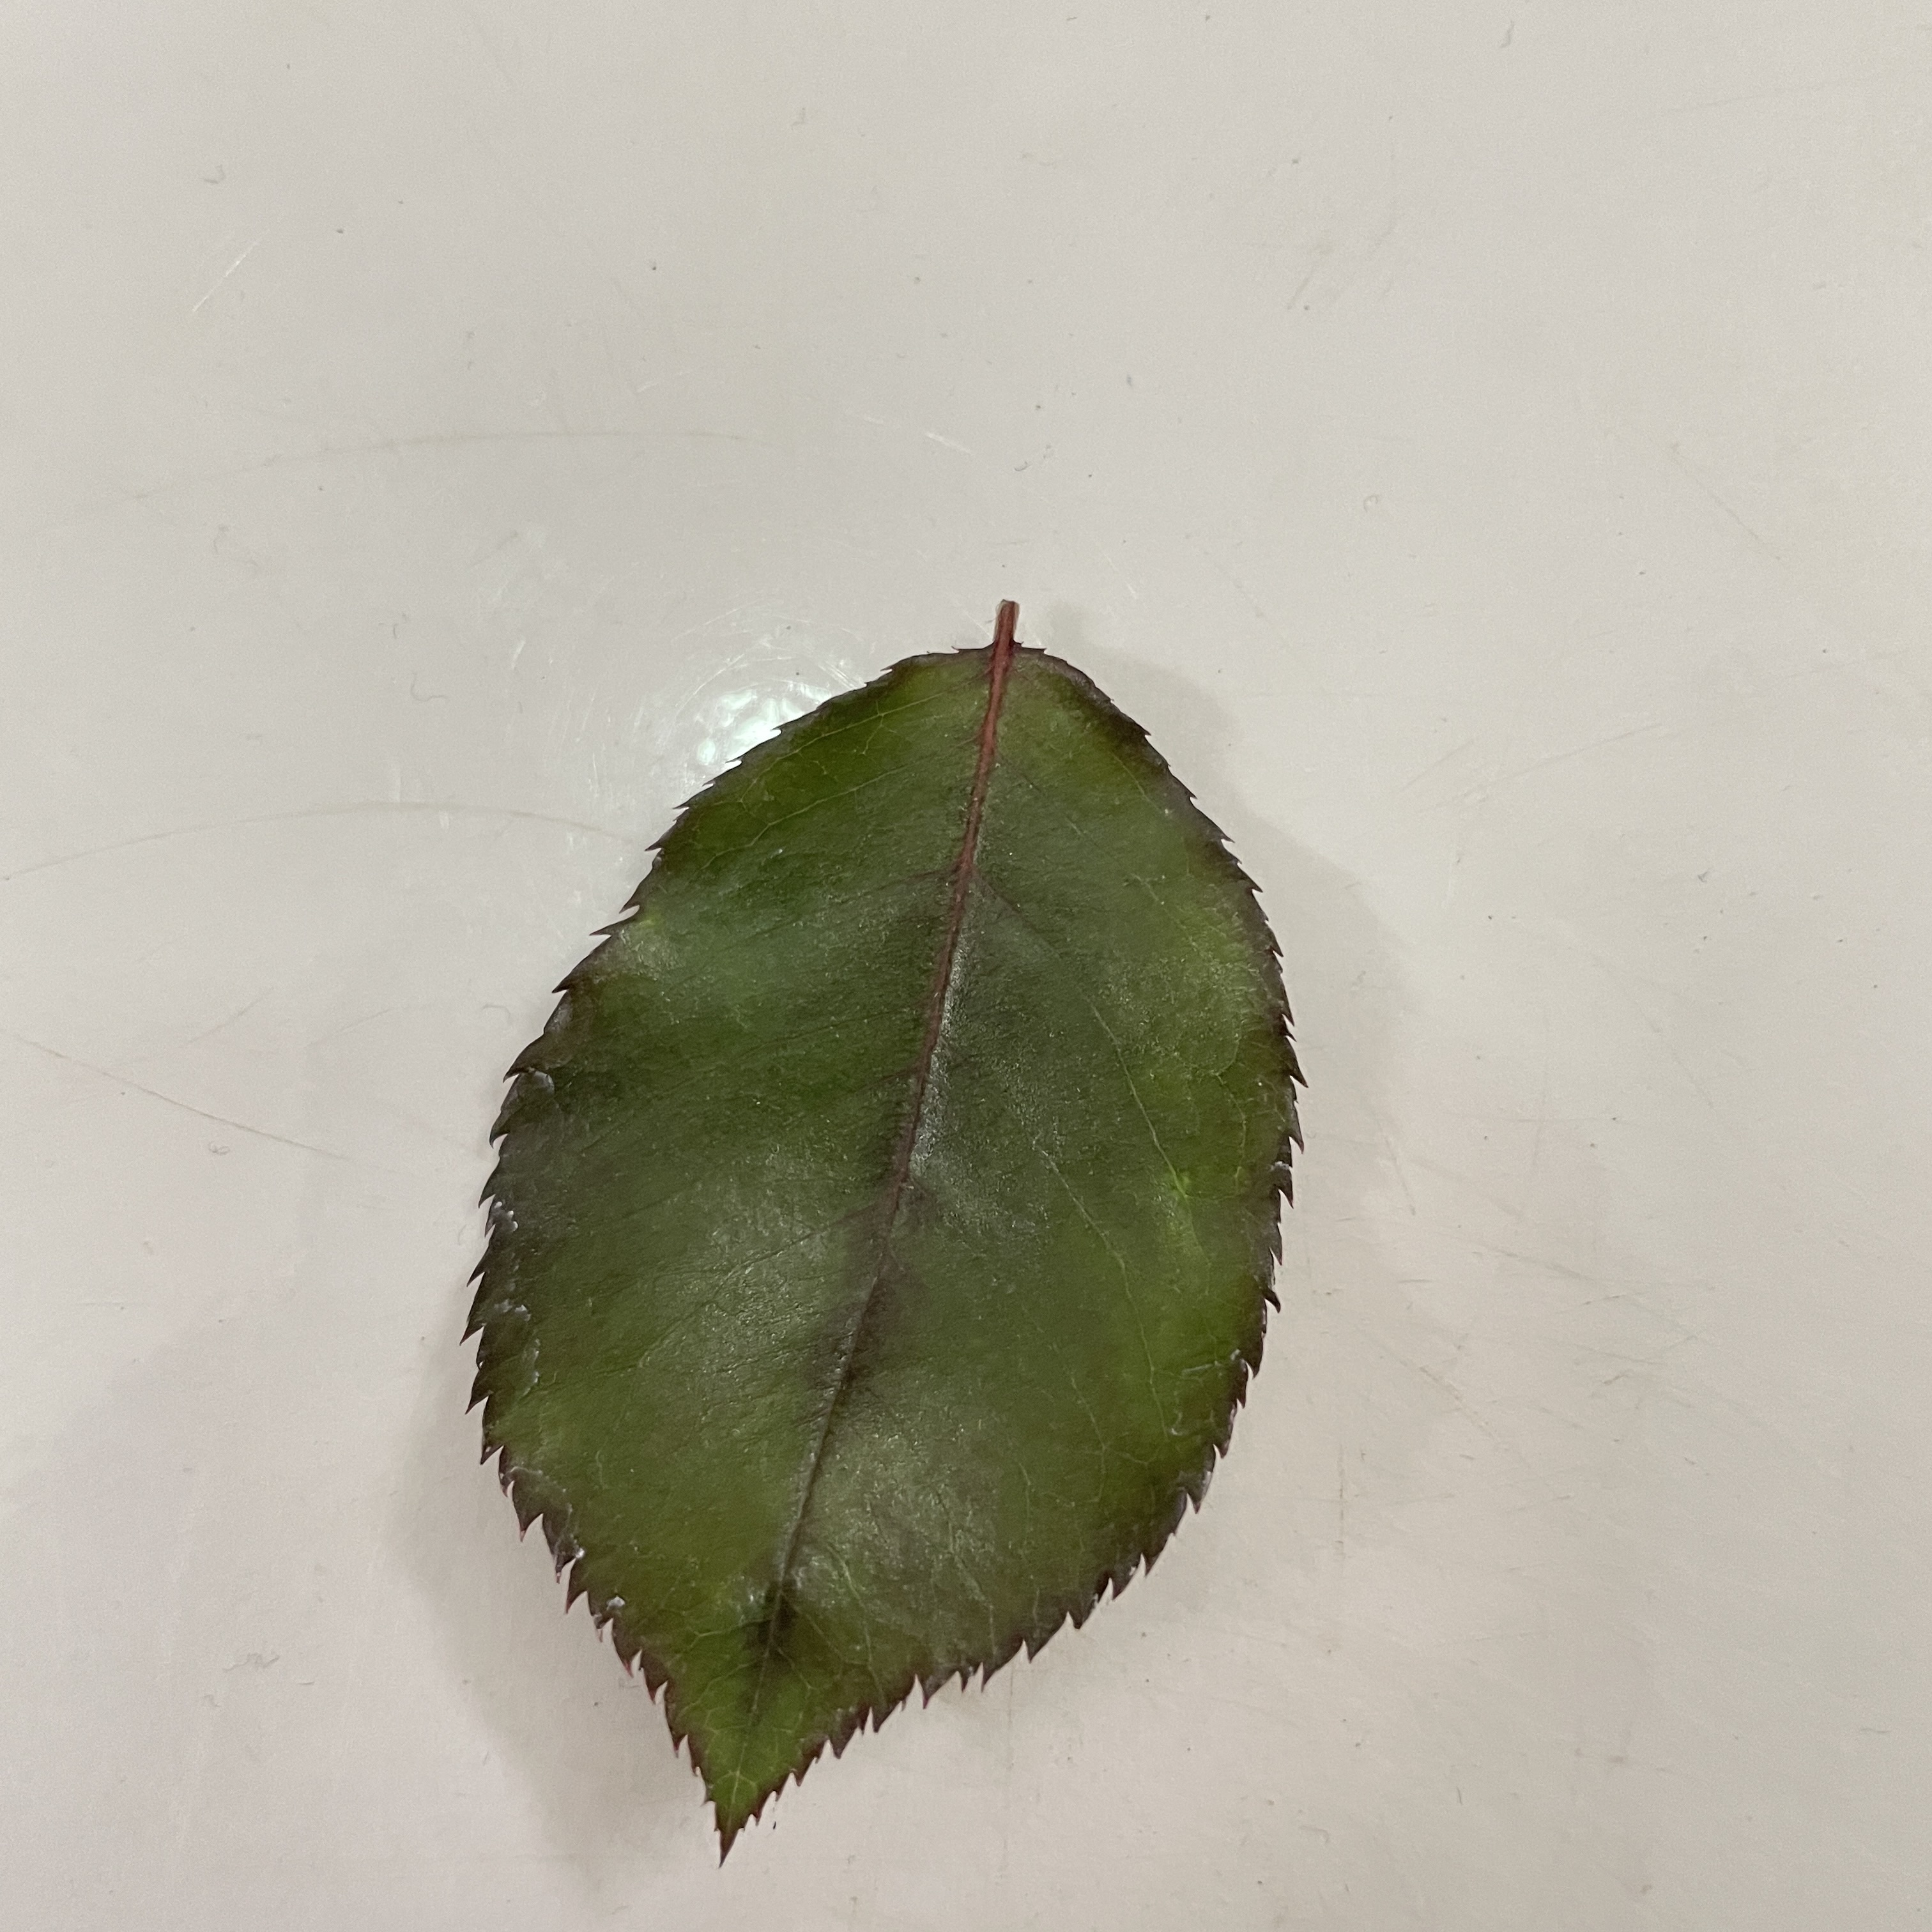
Label: Healthy Leaf